Jeanne Labrune

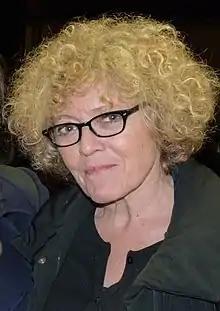
Jeanne Labrune in 2012

Jeanne Labrune (born 21 June 1950) is a French screenwriter and film director. She has directed 13 films since 1978. Her film "Sand and Blood" was screened in the Un Certain Regard section at the 1988 Cannes Film Festival.